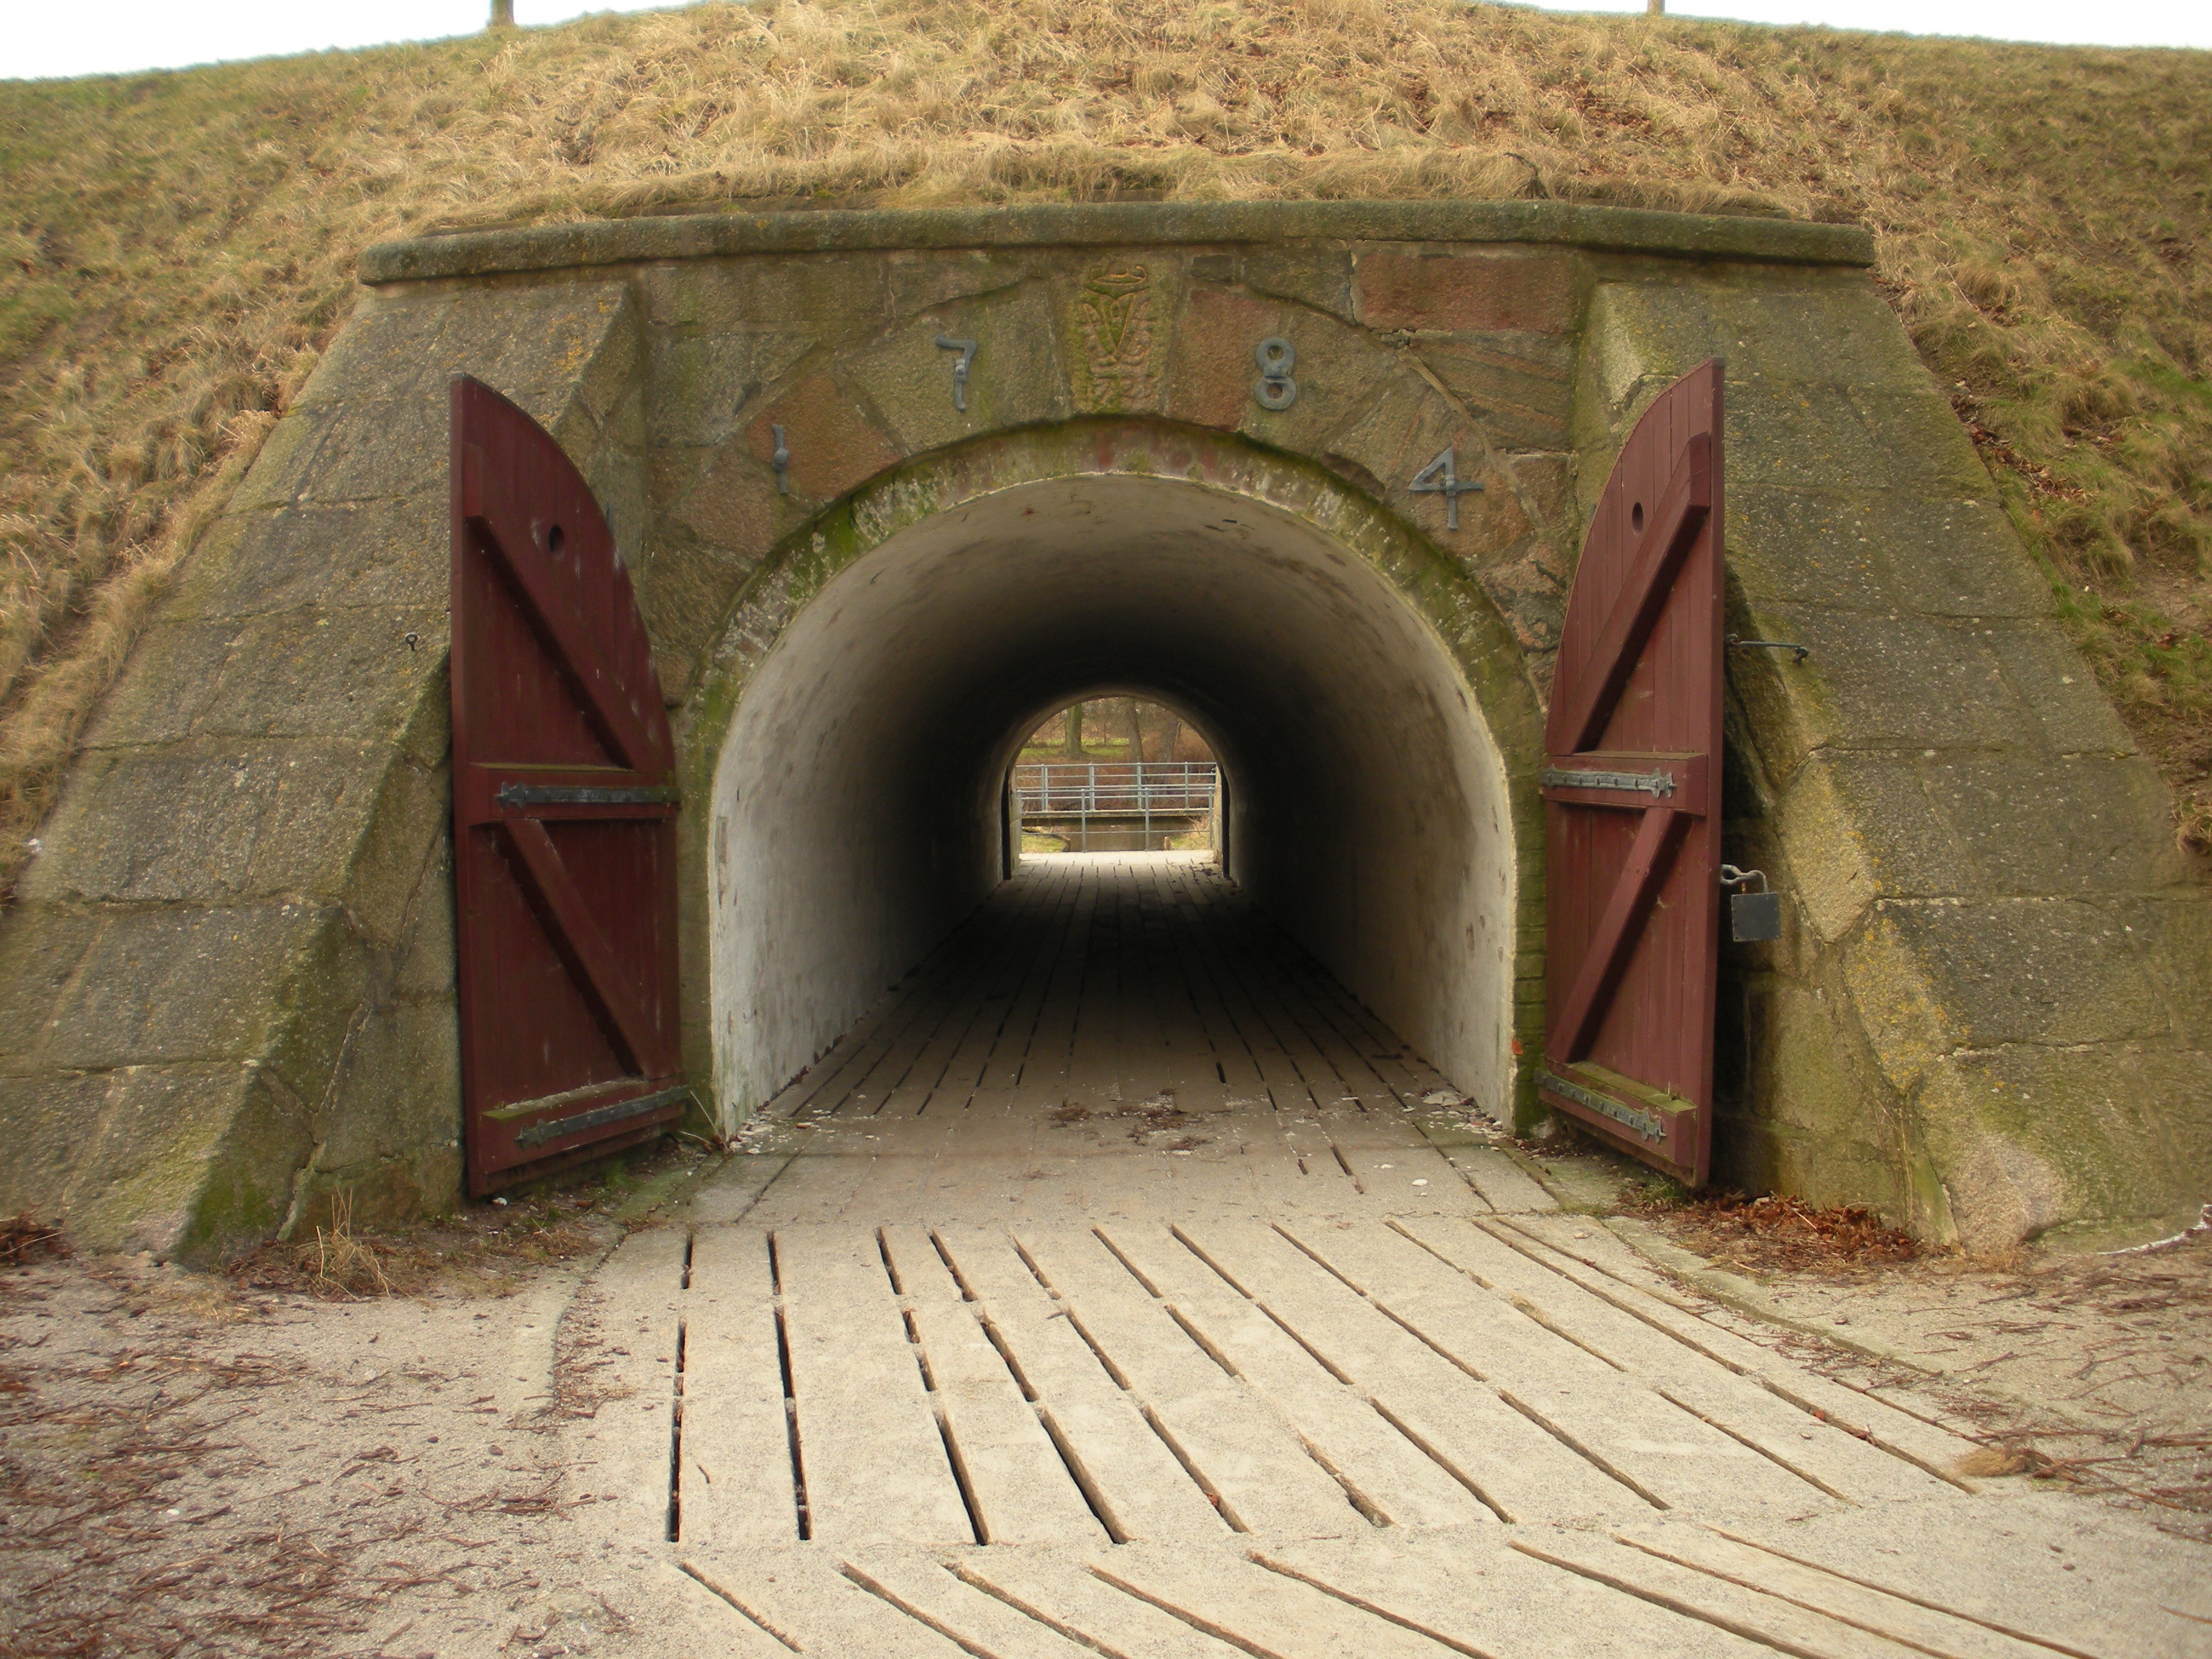
architecture, tunnel, arch, fortification, infrastructure, denmark, history, detail, heritage, ports, military equipment, plank road, ancient history, nyborg castle, fortress ramparts, tunnel vault, transport of guns